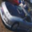
Label: automobile